Tiara

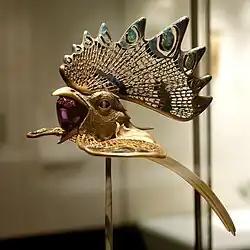
Diadem designed by René Lalique in Art Nouveau style

In the late 18th century, Neoclassicism gave rise to a revival of tiaras, but this time it was a solely female adornment. Jewelers taking inspiration from Ancient Greece and Rome created new wreaths made from precious gemstones. Napoleon and his wife Joséphine de Beauharnais are credited with popularizing tiaras along with the new Empire style. Napoleon wanted the French court to be the grandest in Europe and gave his wife many parures which included tiaras. A number of tiaras made for Napoleon's first wife Joséphine are still in the possession of European royal houses, such as the Swedish cameo tiara.